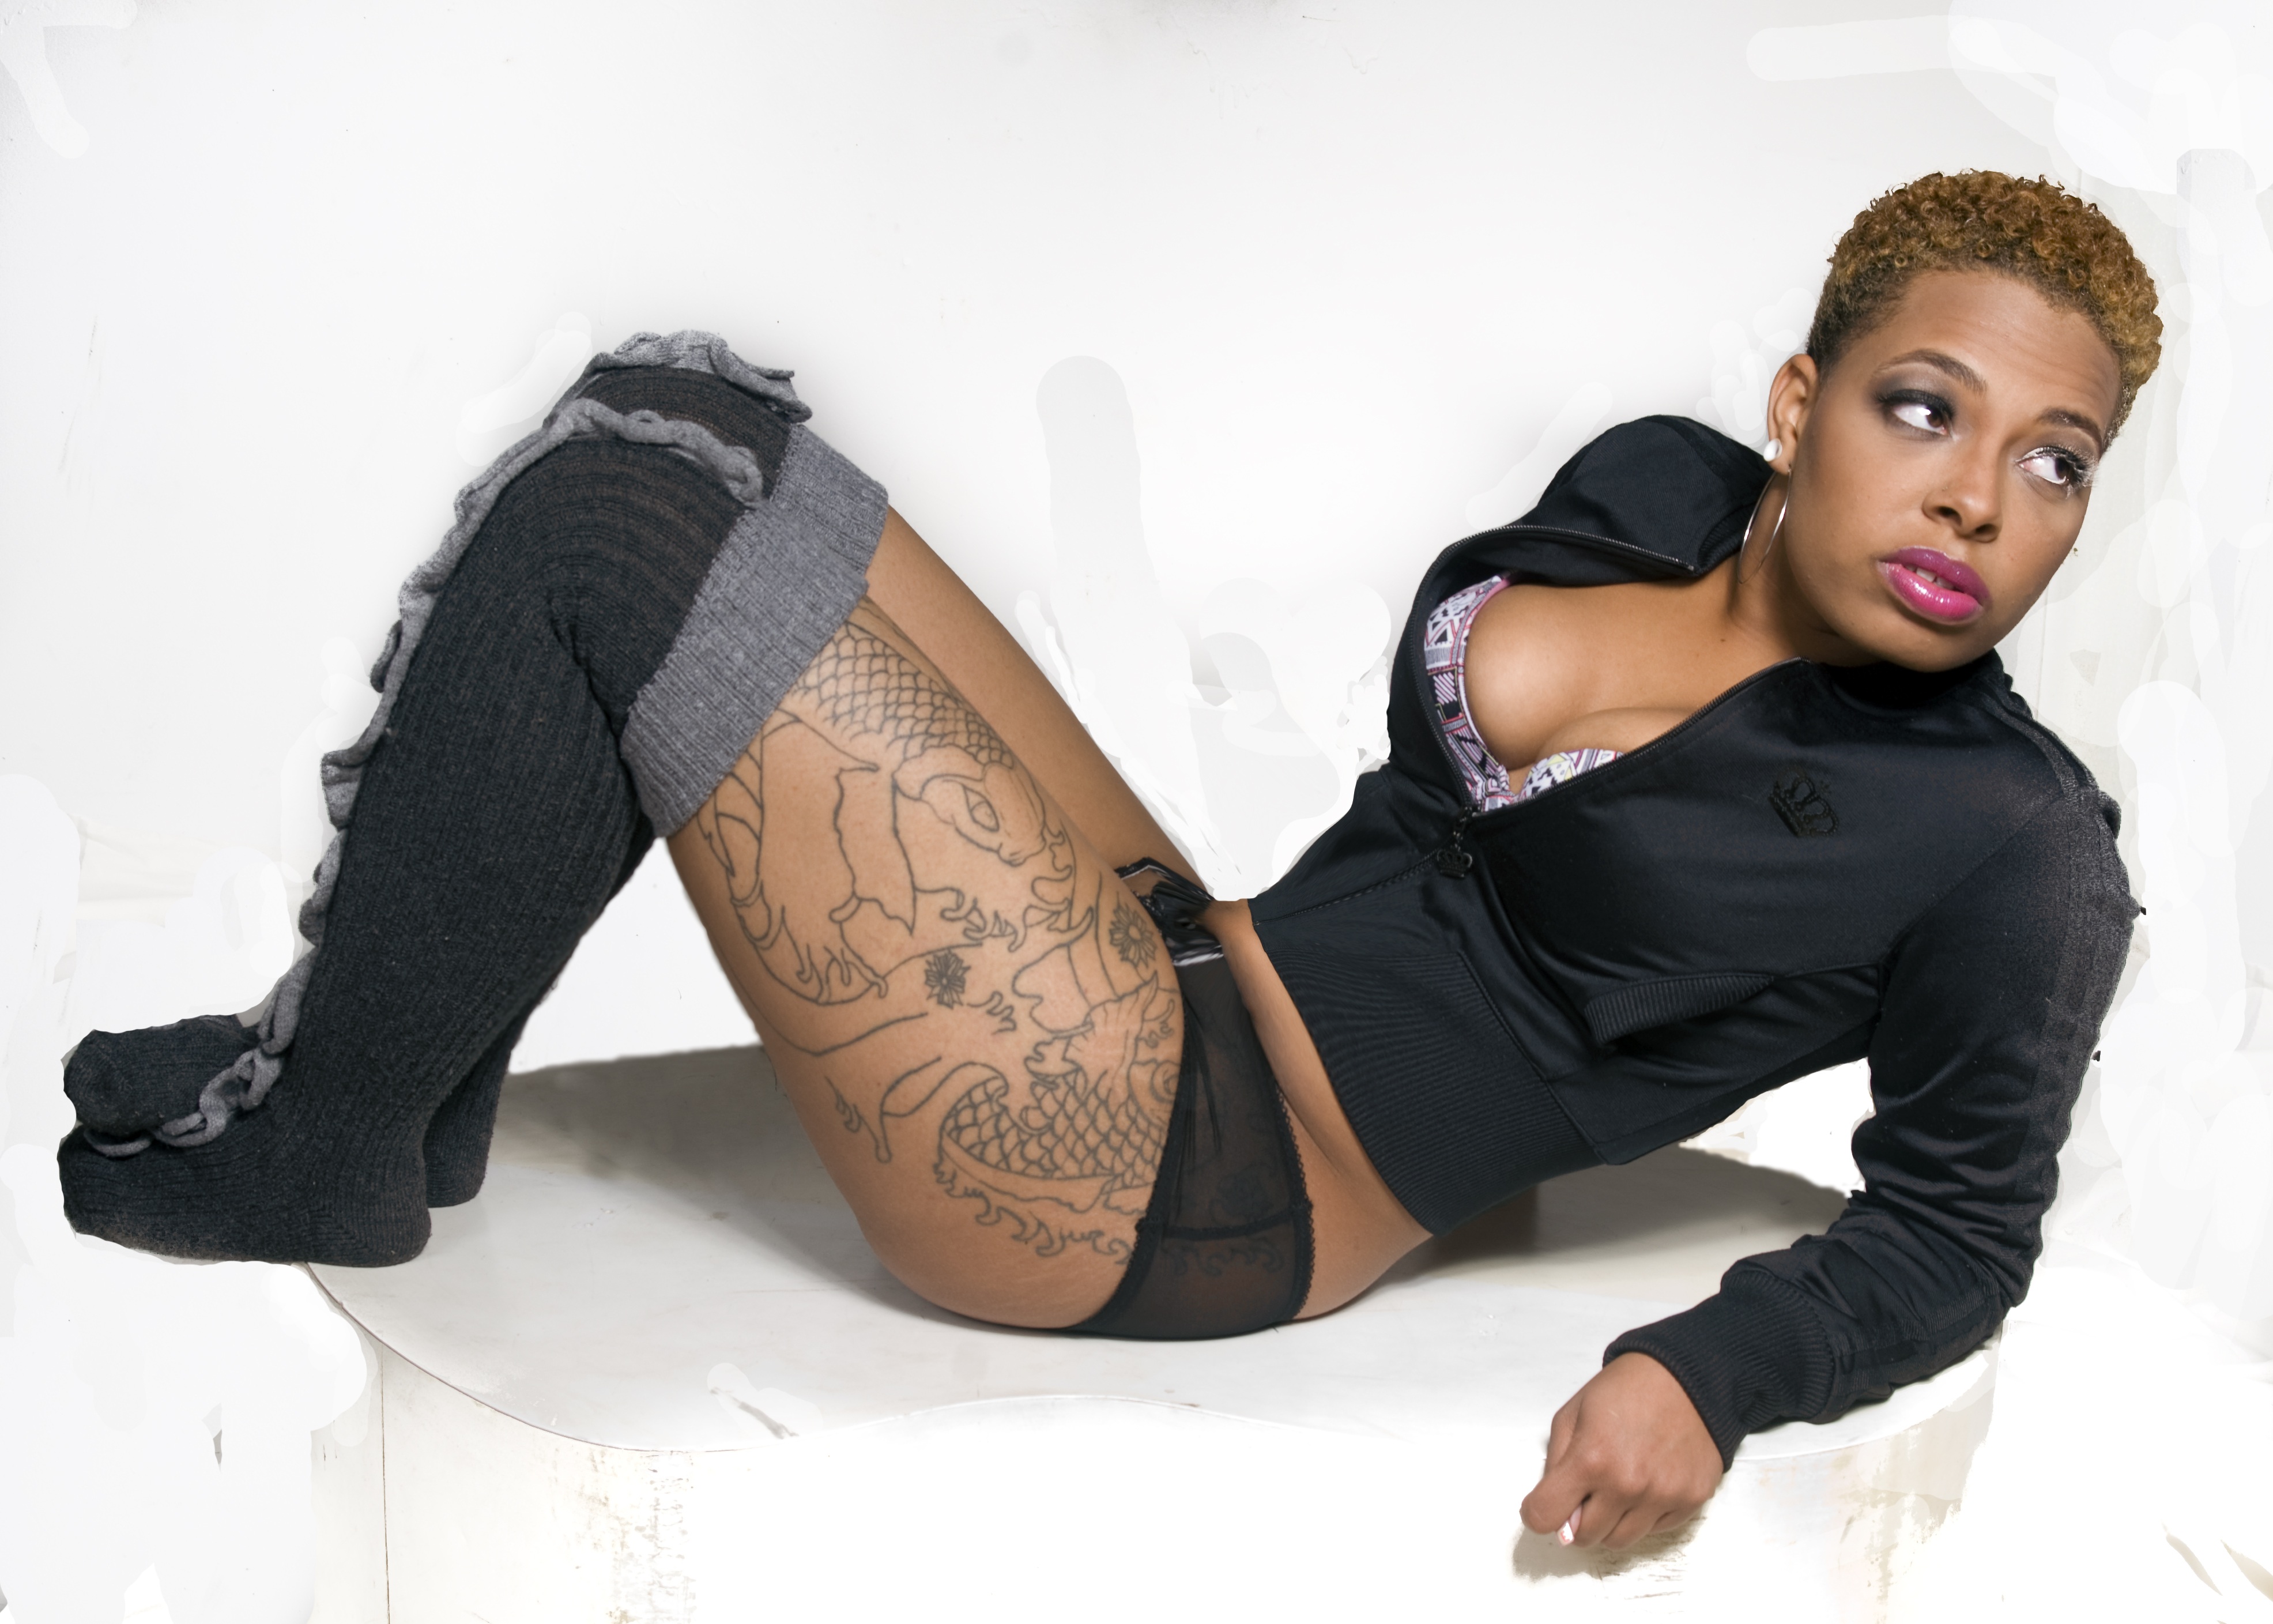
hand, girl, woman, hair, white, female, leg, model, young, finger, sitting, fashion, clothing, black, healthy, arm, makeup, feminine, ethnic, ebony, human body, posing, black hair, american, thigh, footwear, skin, pose, sexy, body, african, seductive, attractive, gorgeous, glamour, stylish, glamor, erotic, sensual, abdomen, photo shoot, glamorous, sense, human positions